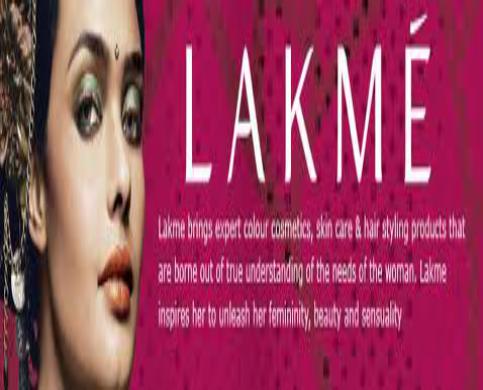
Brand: lakme
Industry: Necessities